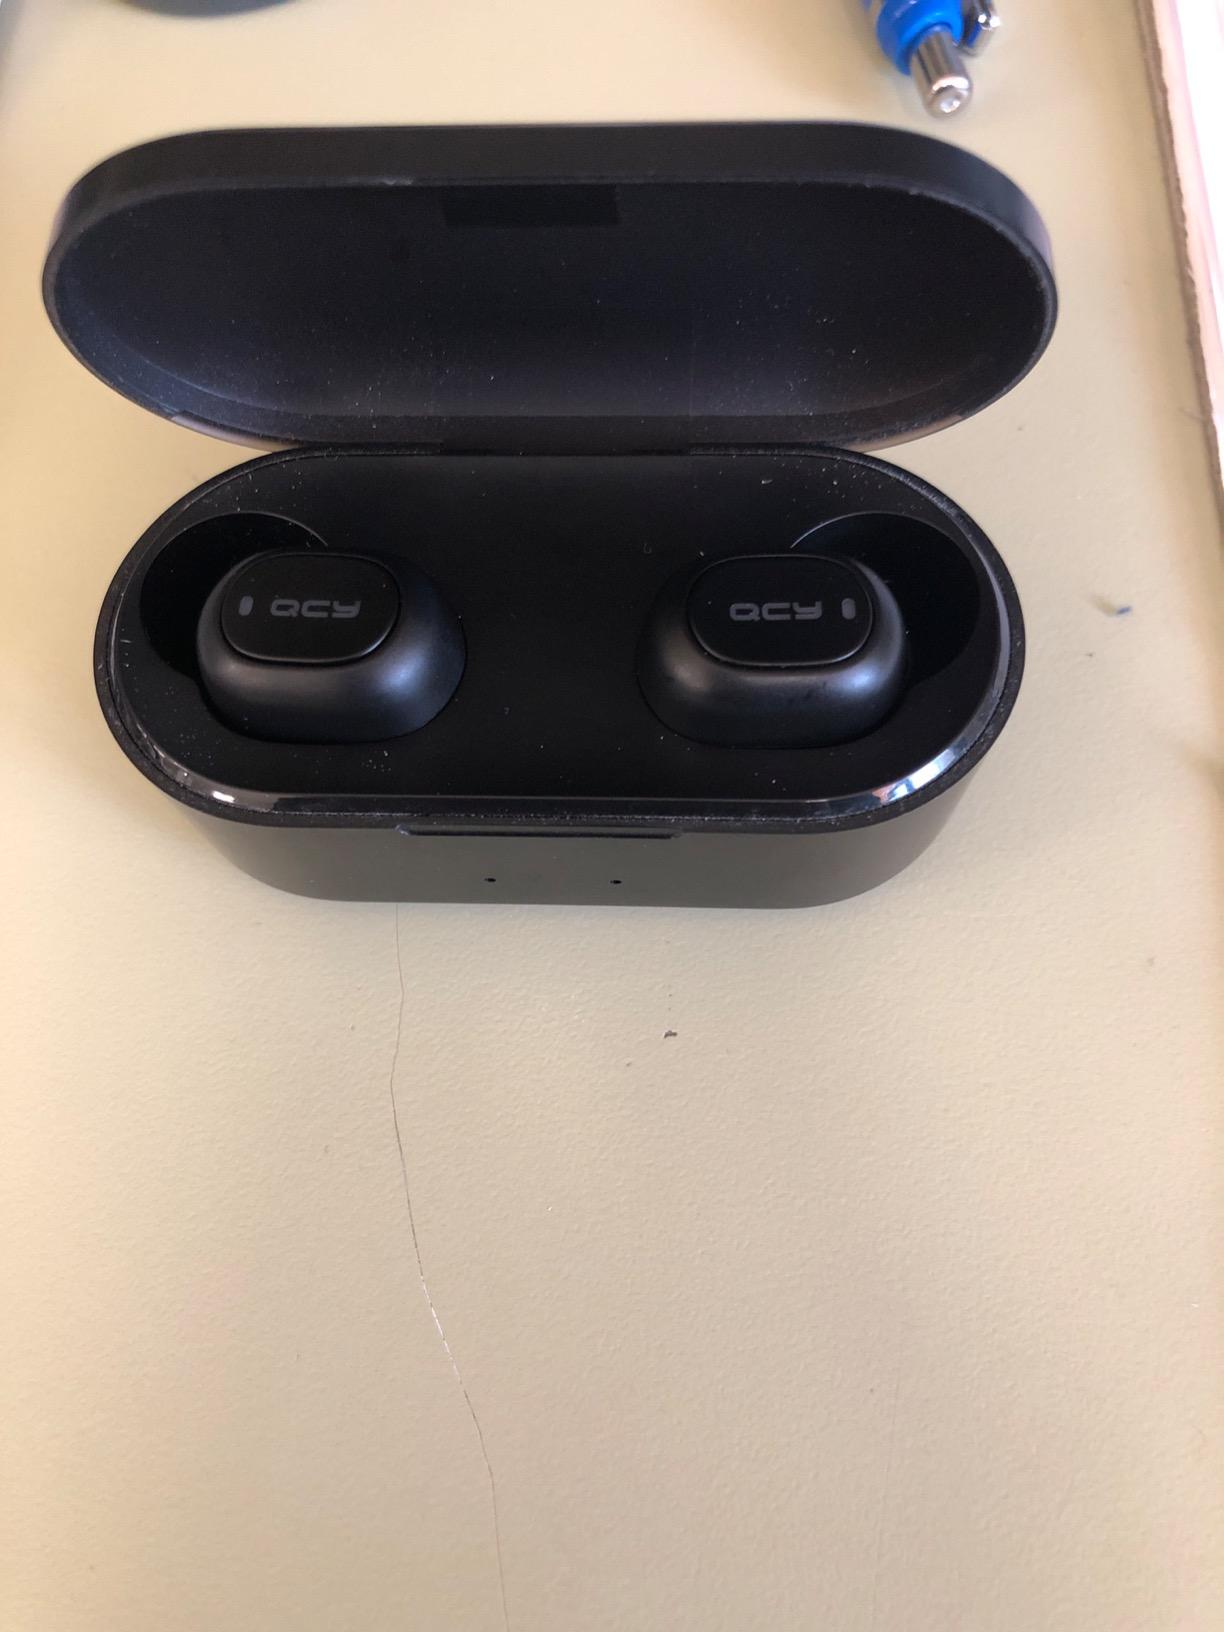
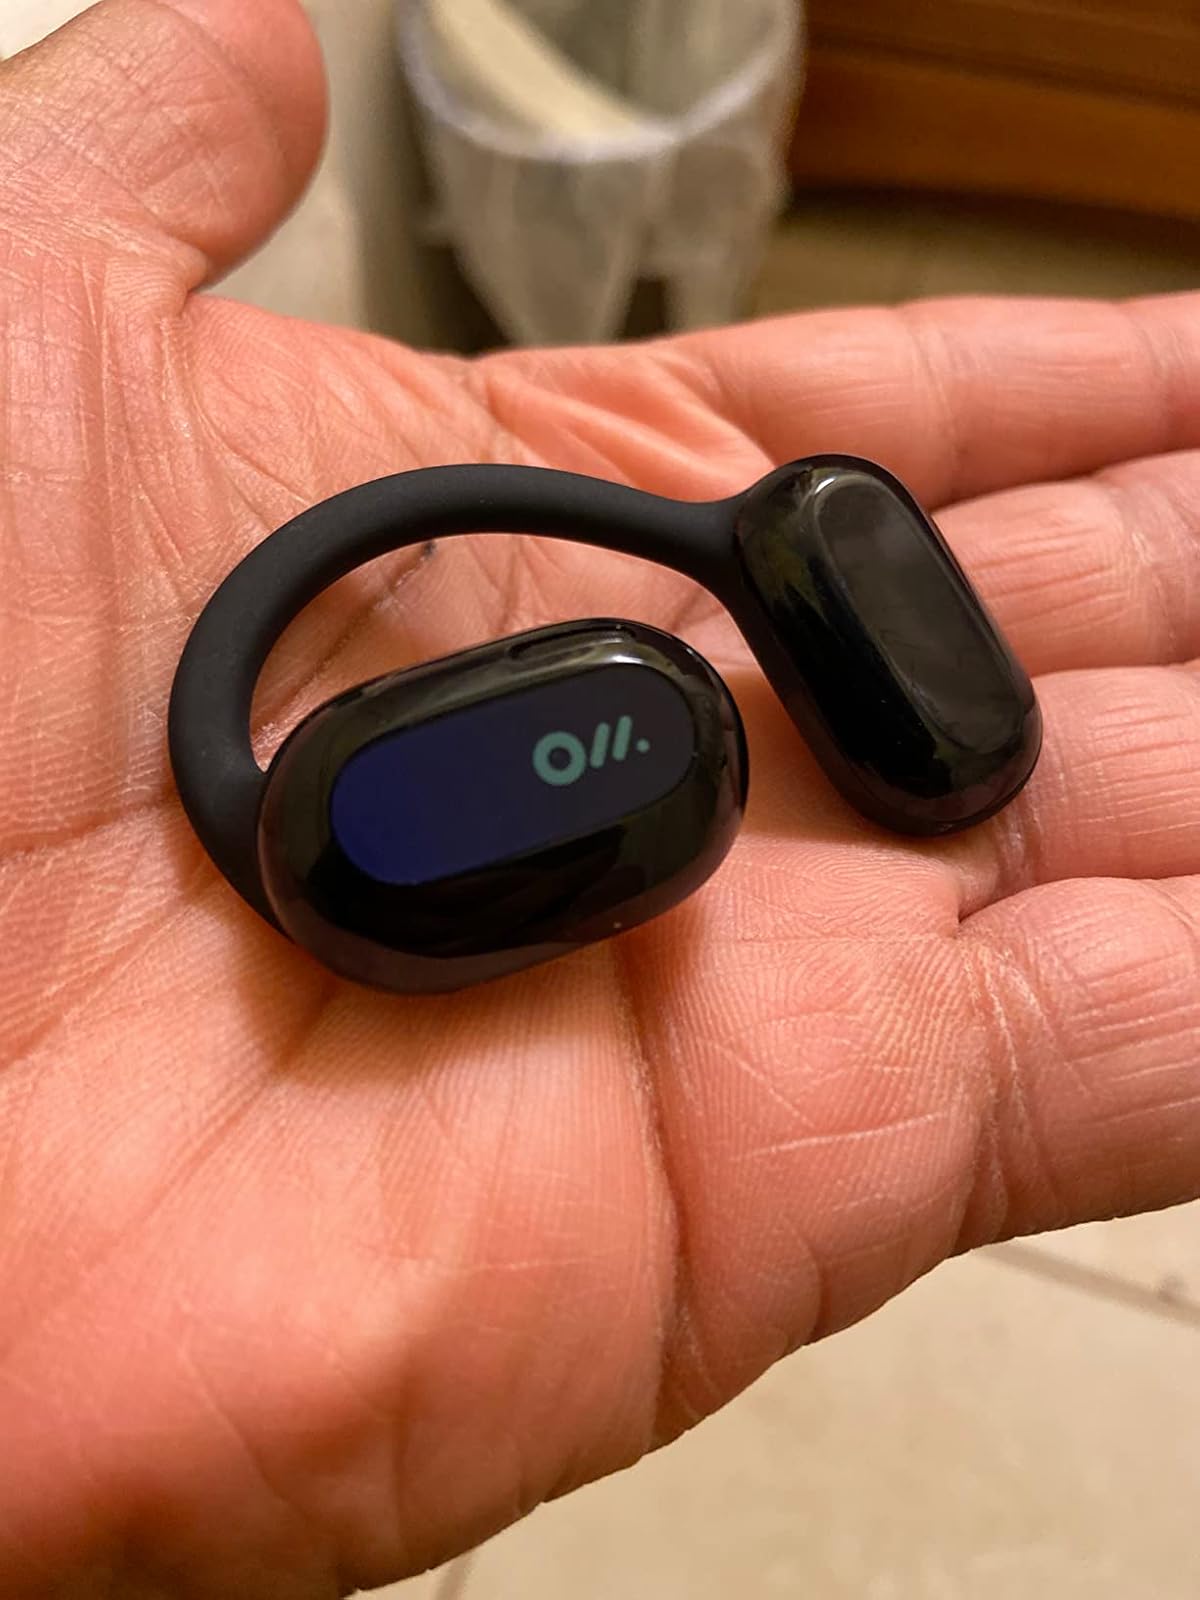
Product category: earbuds
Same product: no